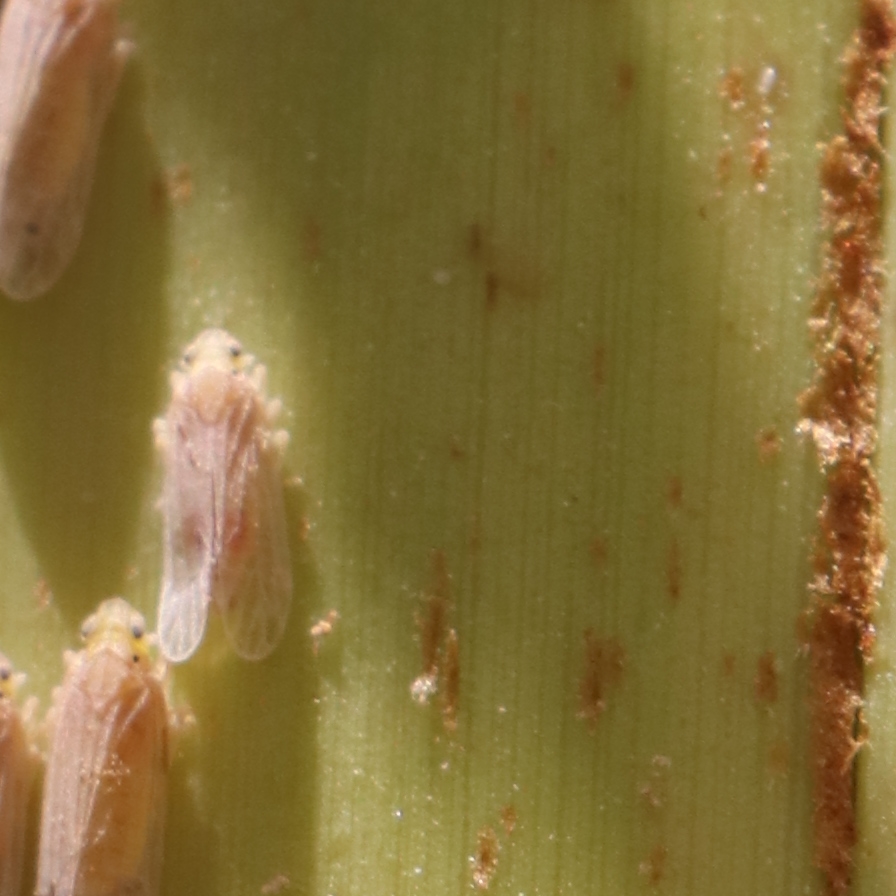
Label: Bug